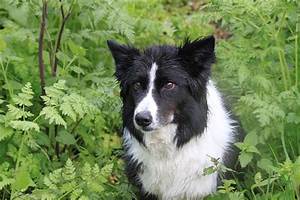
Label: dog